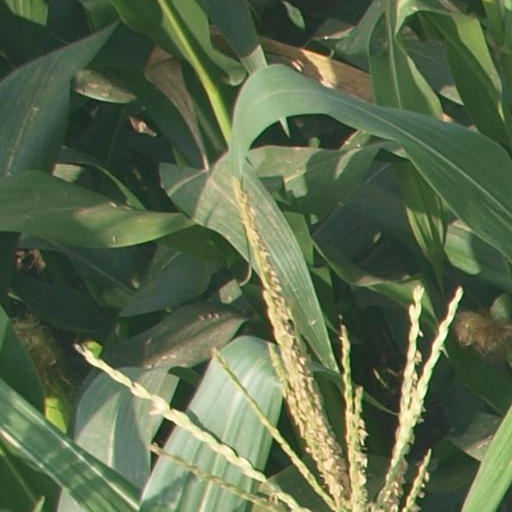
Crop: maize; corn